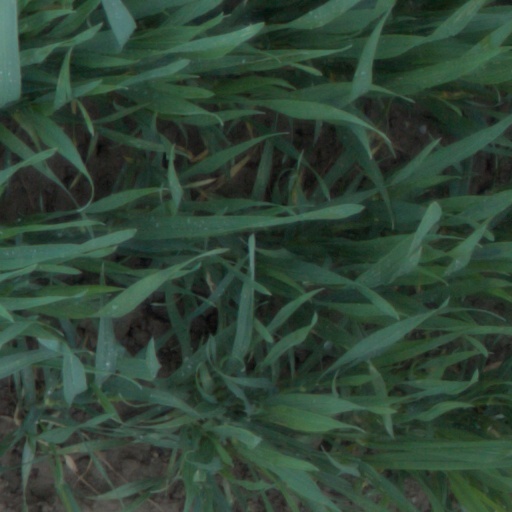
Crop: wheat